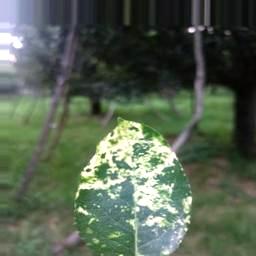
Label: Apple_Mosaic